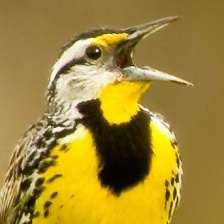
Species: EASTERN MEADOWLARK
Scientific name: STURNELLA MAGNA